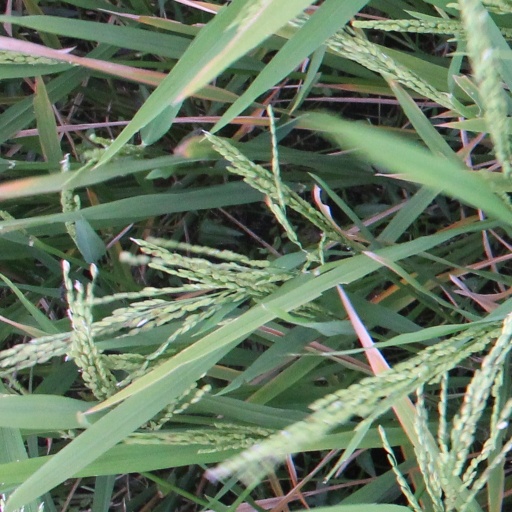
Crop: rice